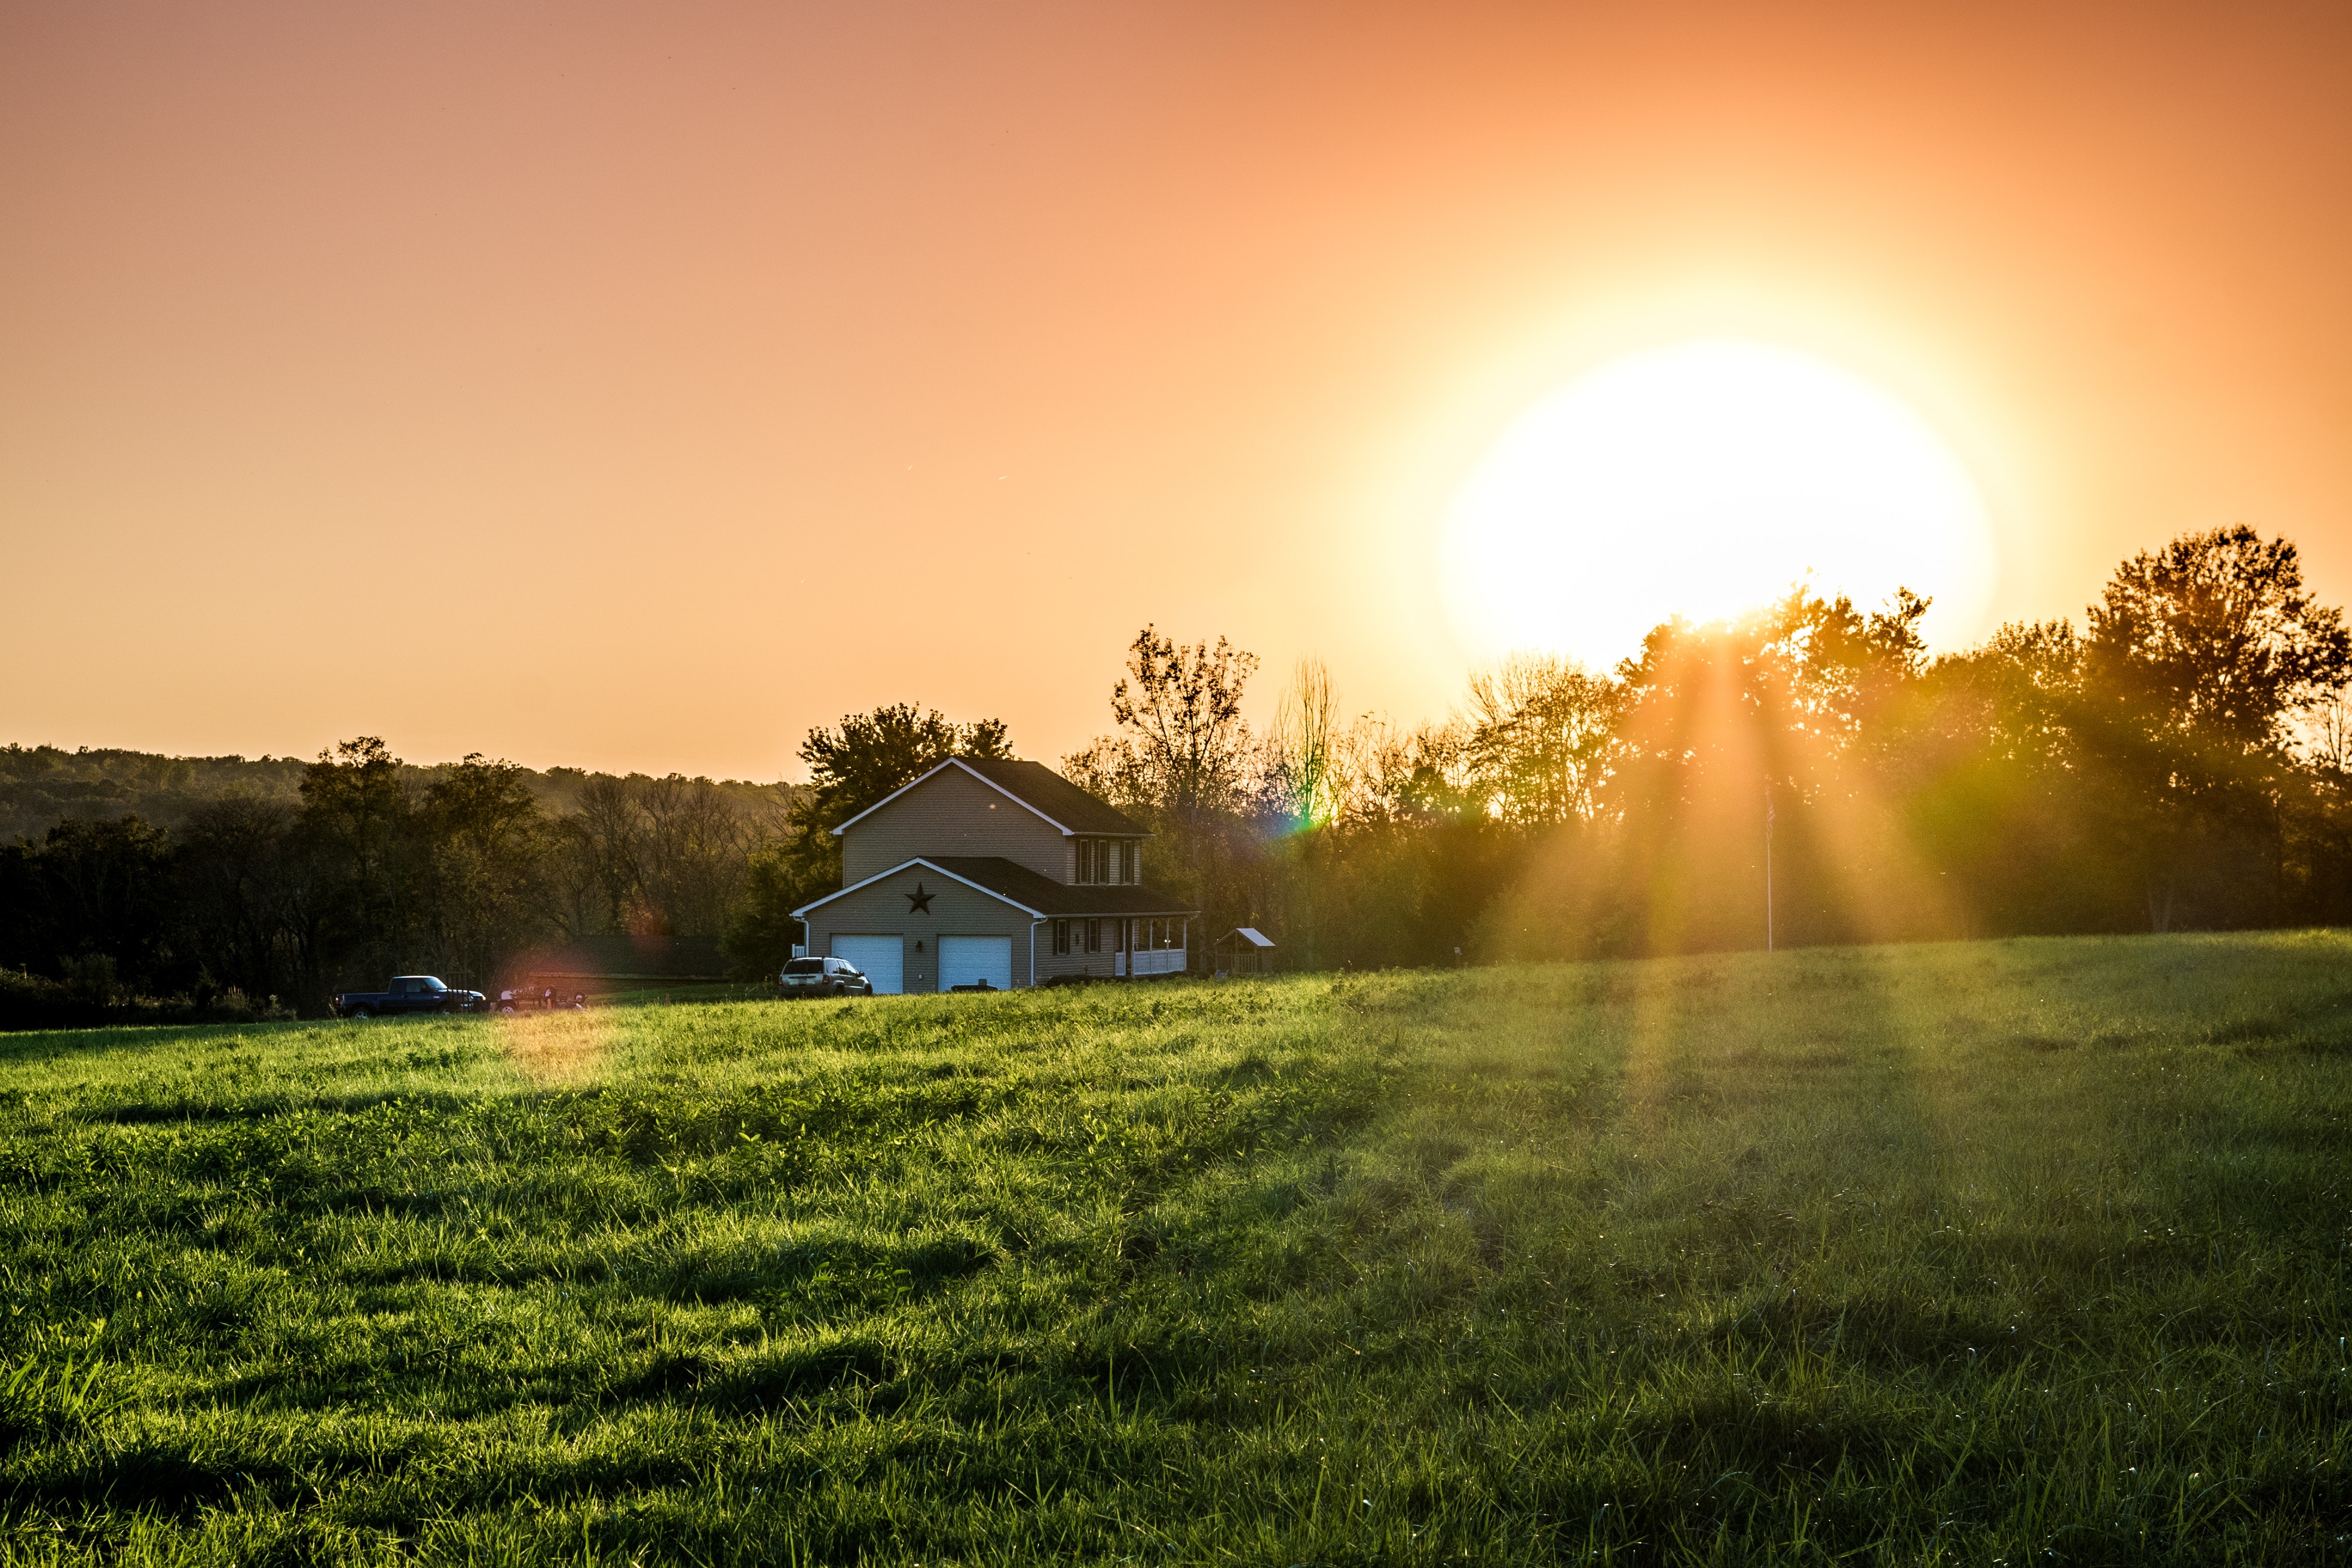
nature, field, sky, grassland, farm, grass, morning, meadow, sunlight, tree, rural area, light, atmosphere, dawn, evening, sunrise, landscape, pasture, sun, lawn, agriculture, cloud, plain, crop, horizon, grass family, prairie, plantation, computer wallpaper, hill, plant, paddy field